Dombes

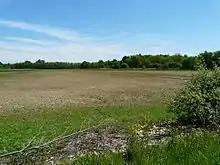
The Neuf pond, dried out, close to Bouligneux in Dombes (May, 2014).

The Dombes is an area in eastern France, once an independent municipality, formerly part of the province of Burgundy, and now a district comprised in the department of Ain, and bounded on the west by the Saône River, on the south by the Rhône, on the east by the Ain and on the north by the district of Bresse.